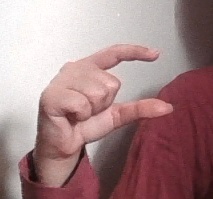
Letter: dal